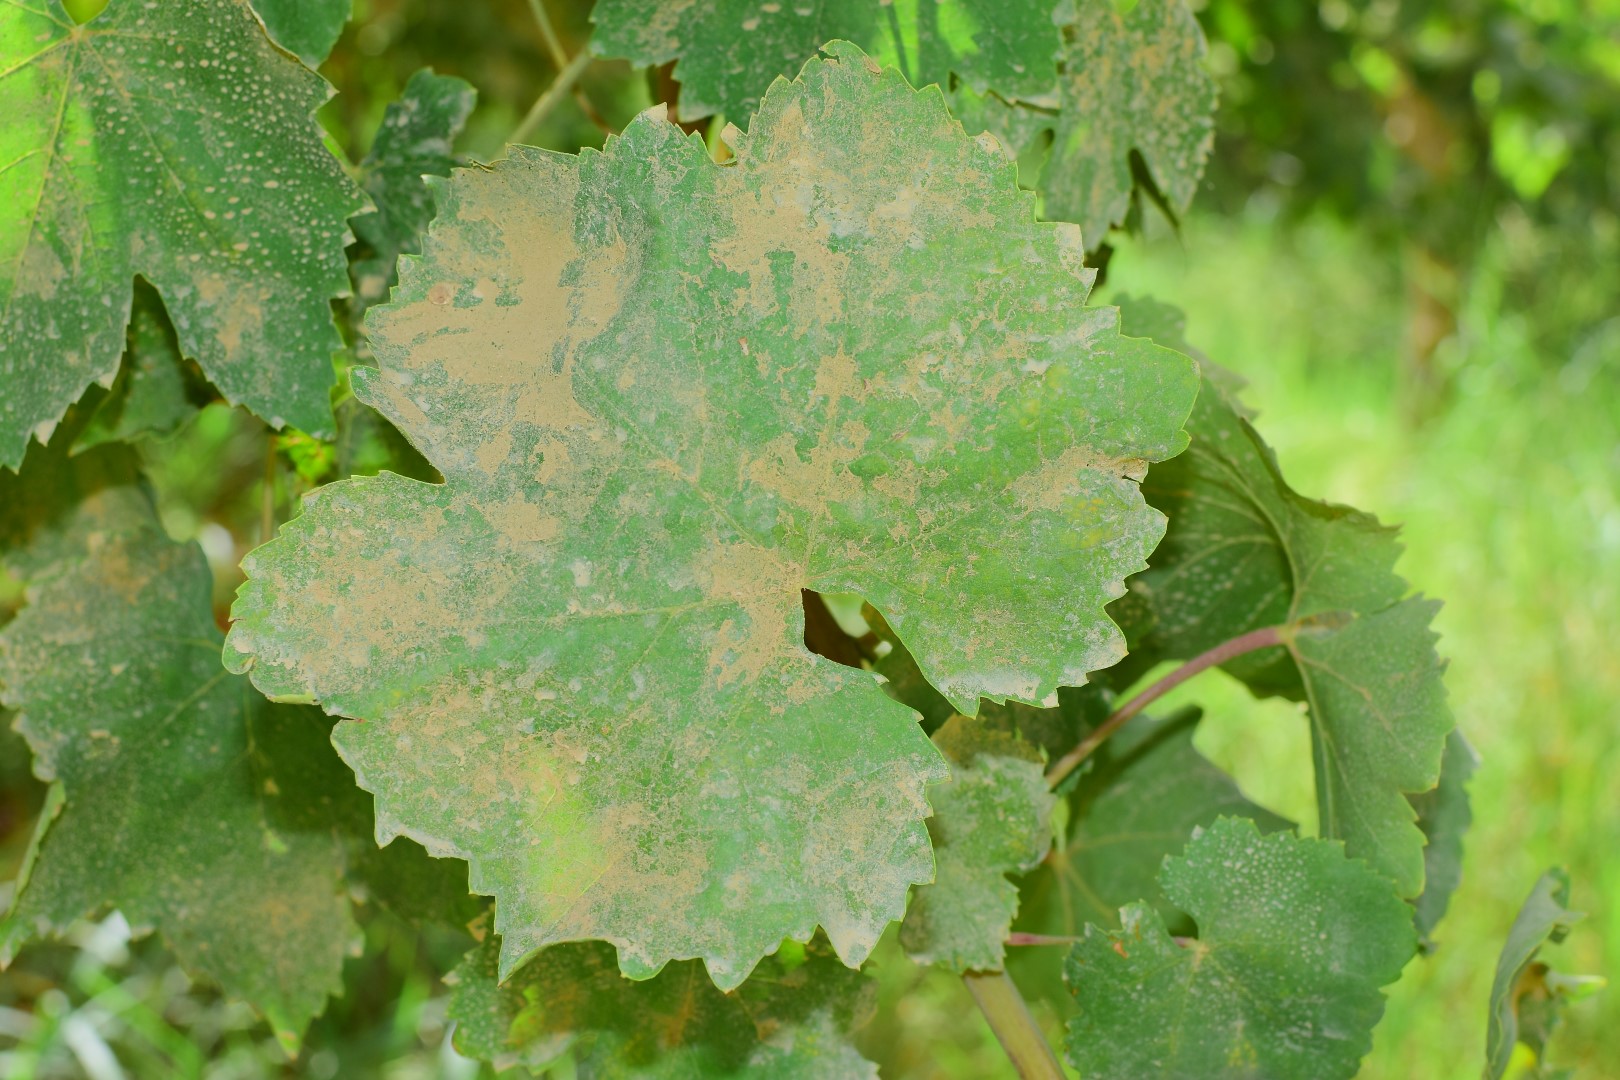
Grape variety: Thompson Seedless